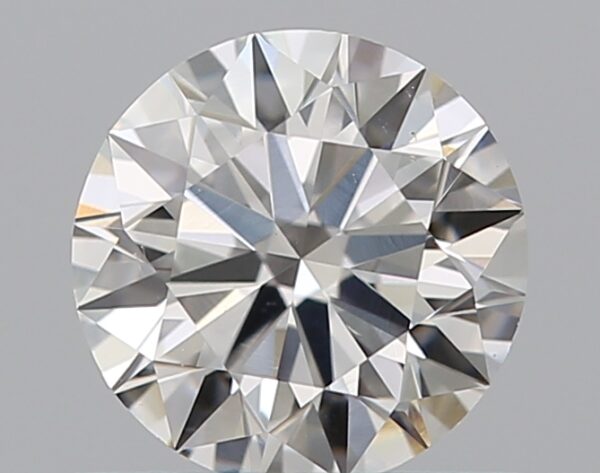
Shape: round
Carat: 0.55
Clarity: VS2
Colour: F
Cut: EX
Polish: EX
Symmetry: EX
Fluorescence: N
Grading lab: GIA
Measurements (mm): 5.21 x 5.24 x 3.23